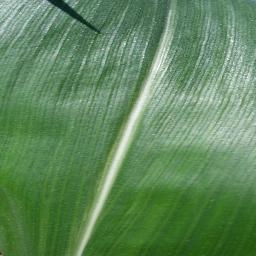
Label: Corn___healthy